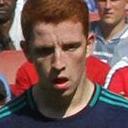
Age: 22